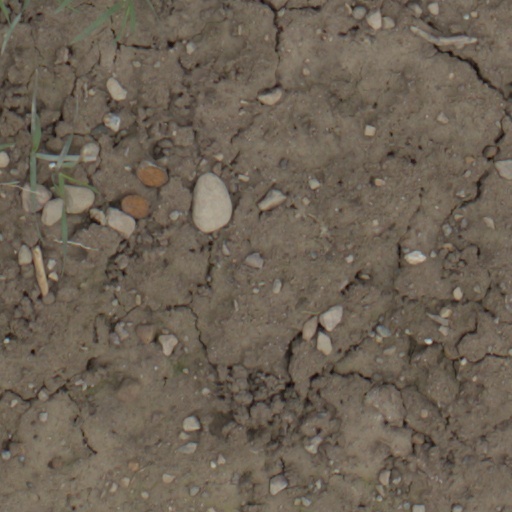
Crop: wheat